Joseph Polossifakis

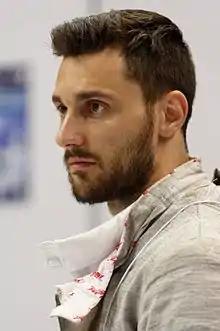

Joseph Polossifakis (born August 21, 1990) is a Canadian male sabre fencer. Polossifakis is a multiple time Pan American Games medallist and is also a former Pan American Championships silver medallist.